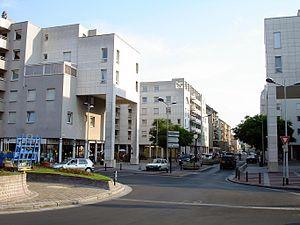
La place Robert-Bichet et la rue de Stalingrad à Ermont (Val-d'Oise), France